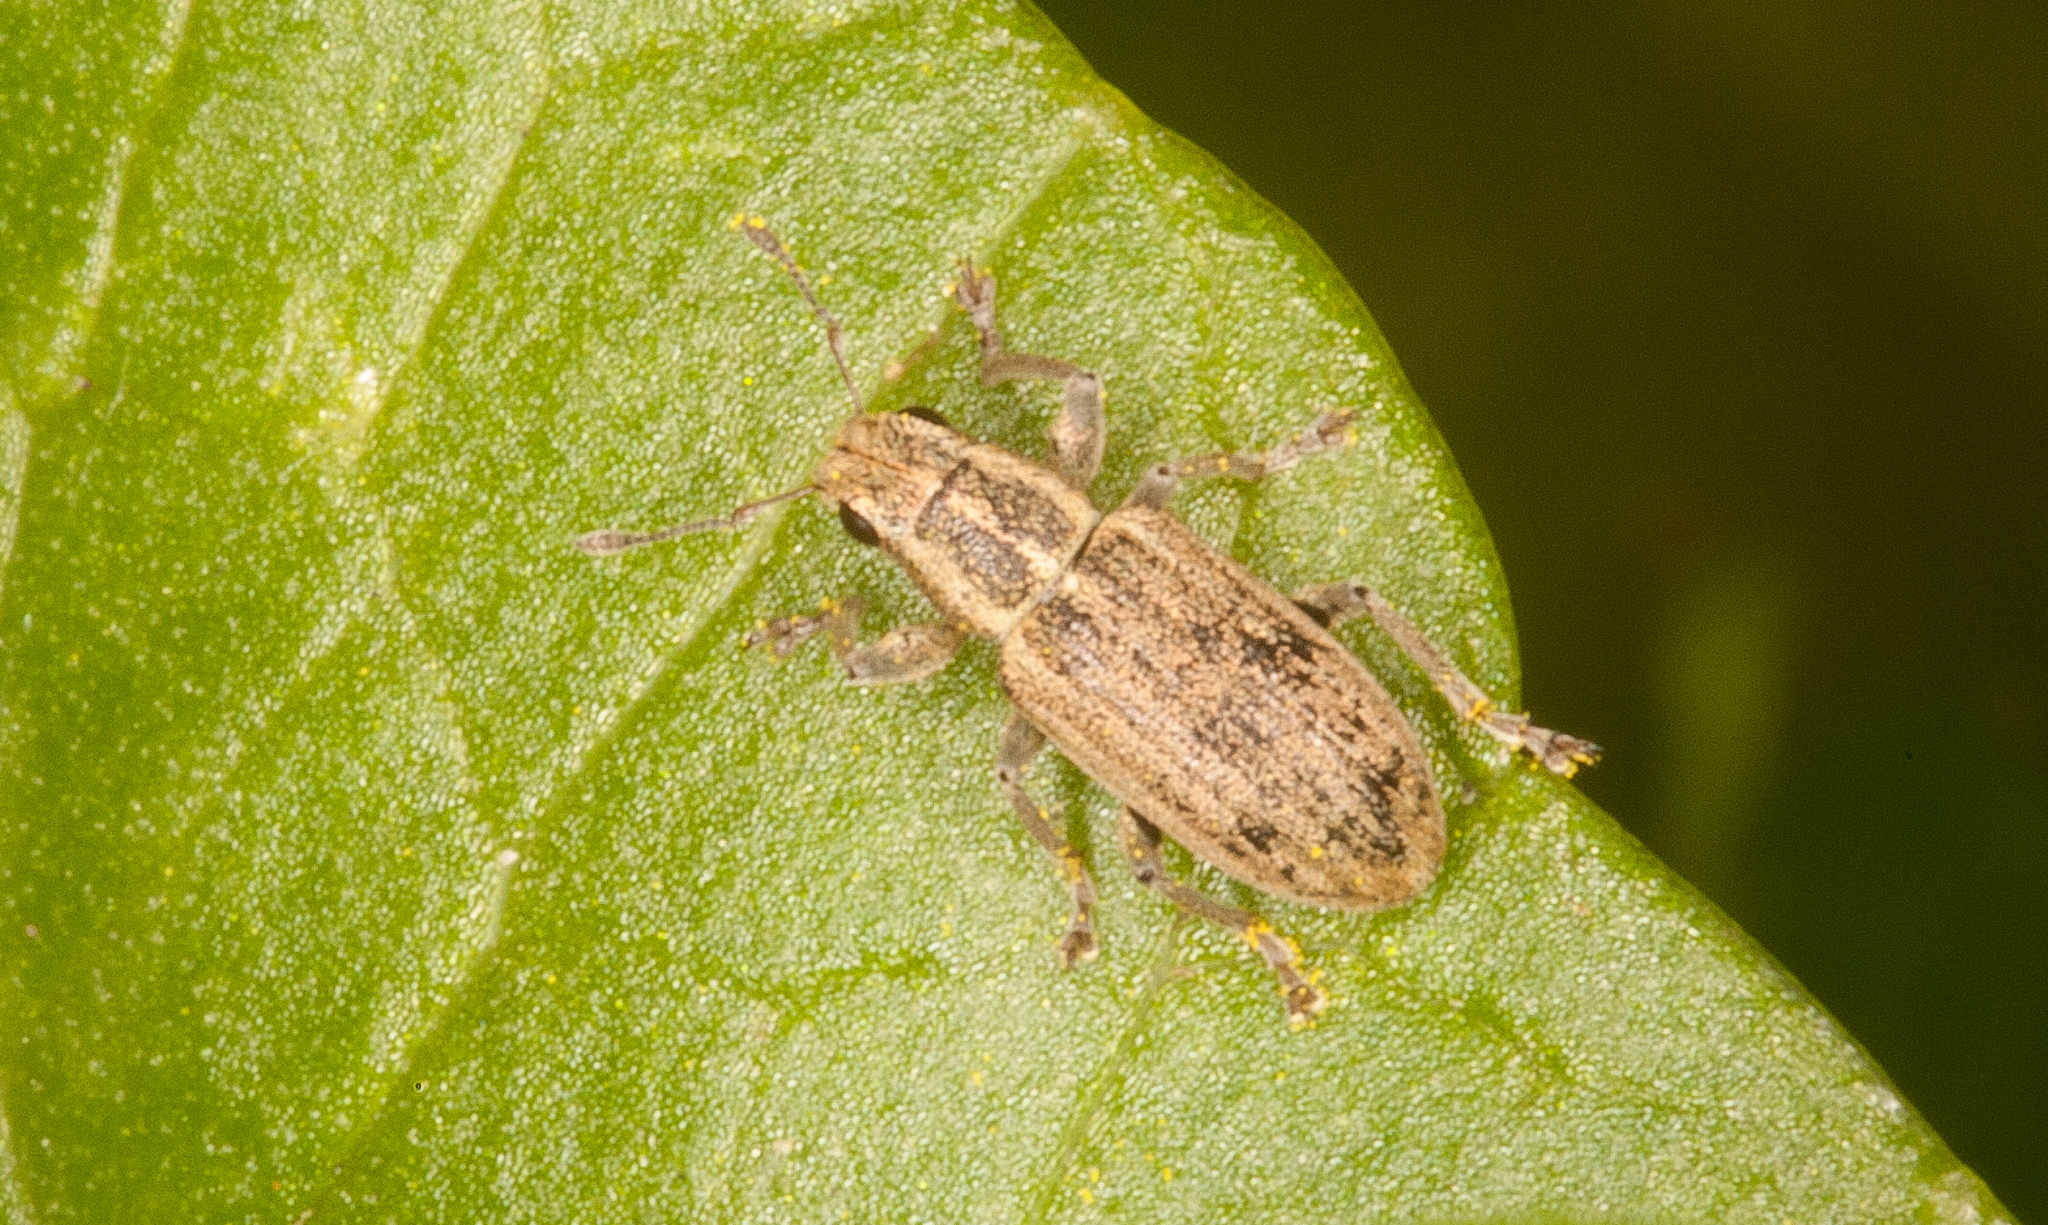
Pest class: pea_leaf_weevil